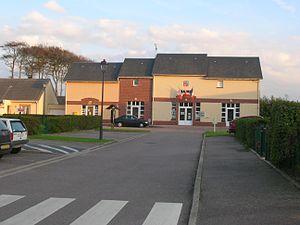
Mairie d'Eletot en Seine-Maritime
Életot est une commune française située dans le département de la Seine-Maritime en région Normandie.